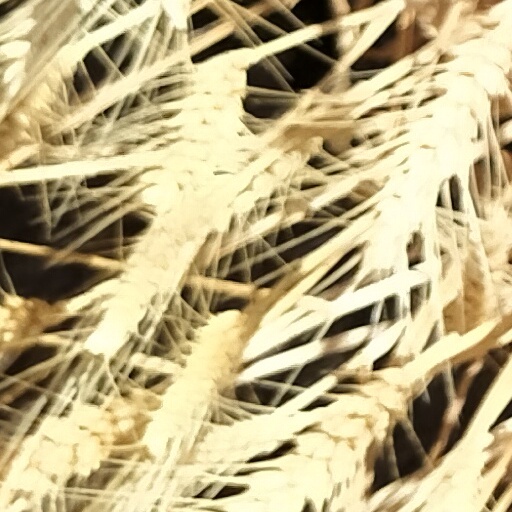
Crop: wheat